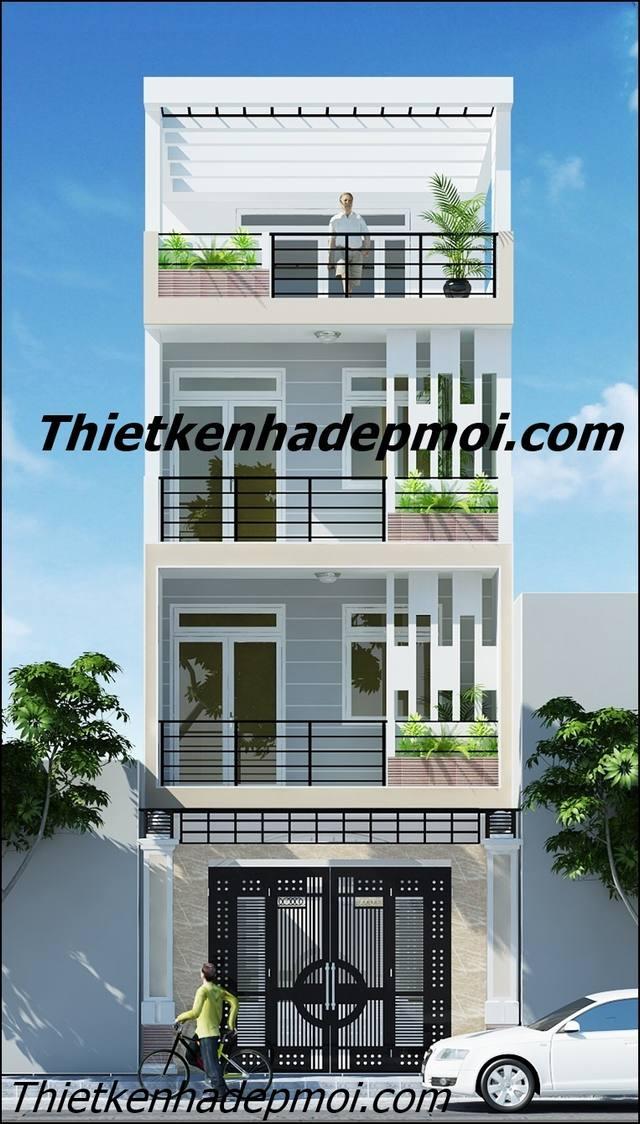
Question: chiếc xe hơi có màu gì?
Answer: chiếc xe hơi có màu trắng